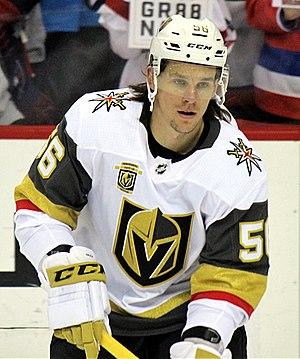
Erik Haula est un joueur professionnel finlandais de hockey sur glace. Il évolue au poste d'attaquant.